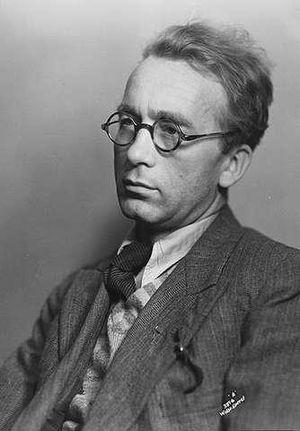
Aksel Sandemose, né le 19 mars 1899 à Nykøbing Mors sur l'île de Mors et mort le 6 août 1965 à Copenhague, est un écrivain danois, de mère norvégienne.